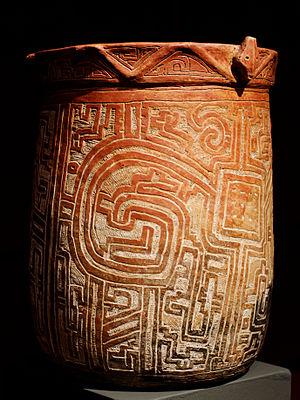
Grande urne funéraire. Île de Marajo, Brésil, Groupe des agriculteurs subandins, style Joanes peint, phase Marajoara.
Le Iᵉʳ millénaire de notre ère a commencé le 1ᵉʳ janvier de l'année suivant la naissance de Jésus et s'est achevé le 31 décembre 1000 du calendrier julien.